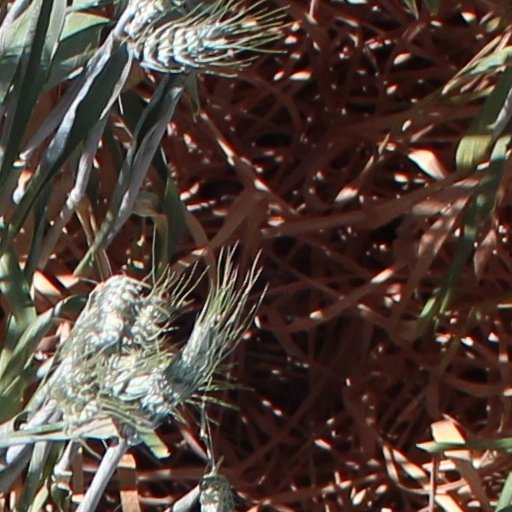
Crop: wheat